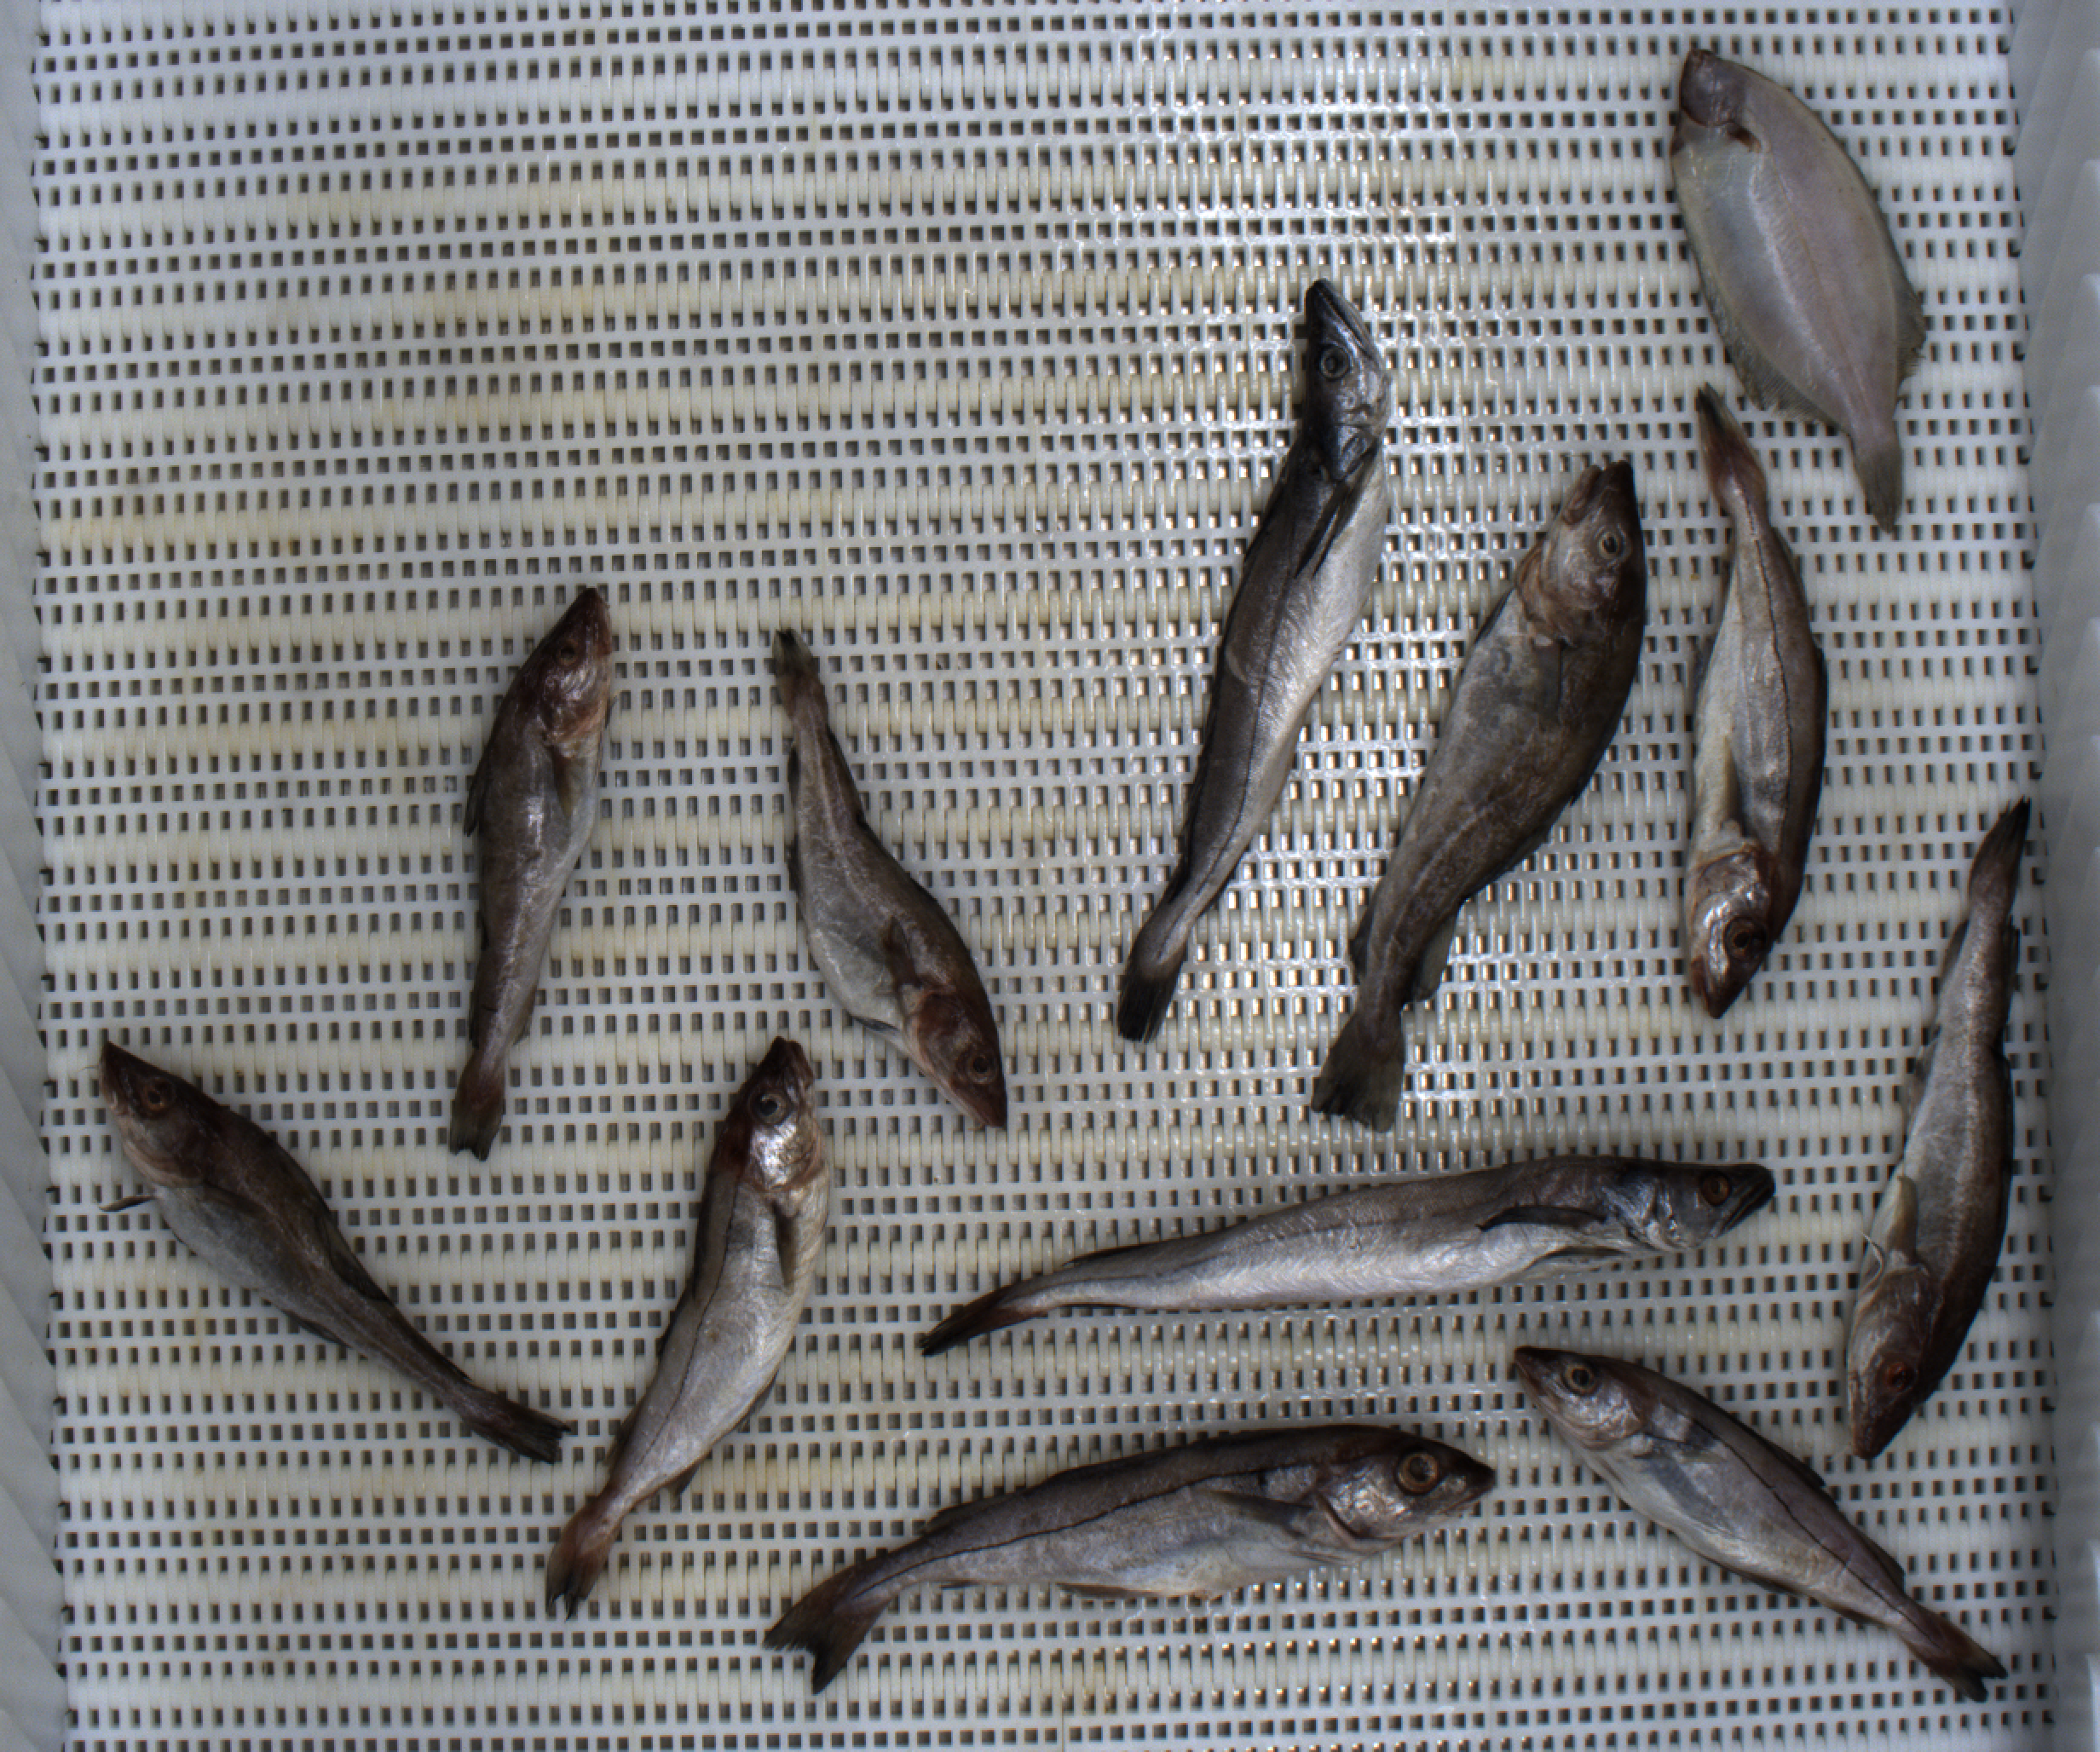
Total fish: 12
Cod: 5
Haddock: 4
Whiting: 0
Hake: 2
Horse mackerel: 0
Saithe: 0
Other: 1